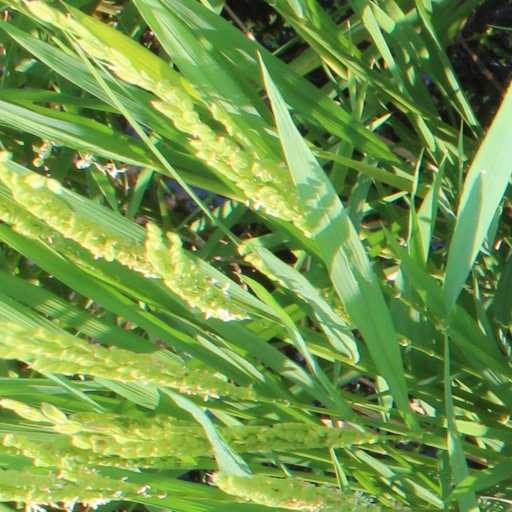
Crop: rice